The British (TV series)

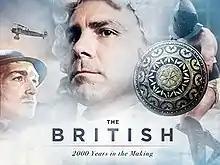
The British

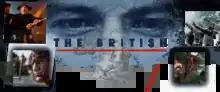
The British

The episode opens in the year 58 AD, depicting a Roman party being ambushed by Britons in a forest located in Wales. General Gaius Suetonius Paulinus is shown landing on a British coast followed by a Roman fleet. The documentary then displays the reasons for a Roman invasion including the abundance of Cornish tin and its market and a large amount of iron for use in Rome's armies, and other useful metals. It moves on to show the ancient druids inhabiting Anglesey as the largest resistance against the Roman Invasion. The druids are shown training to fight the Roman invasion with men and women both fighting alongside each other. Lindow Man is shown, a preserved male body found in a bog at Lindow Moss, thought to have been a ritual sacrifice made by the druids in order help defeat the Roman forces. The Romans then approach the druids at Anglesey and a battle takes place which resulted in a Roman victory.